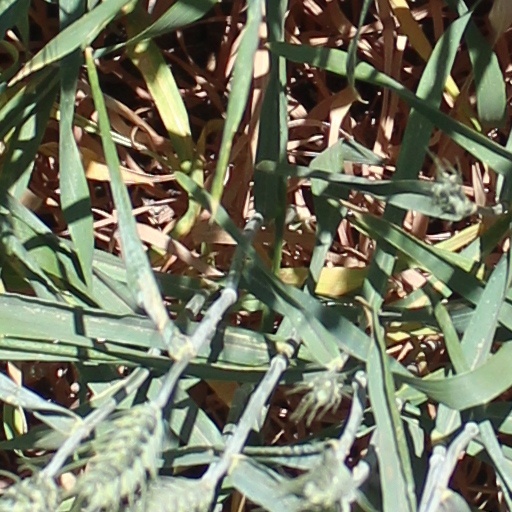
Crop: wheat